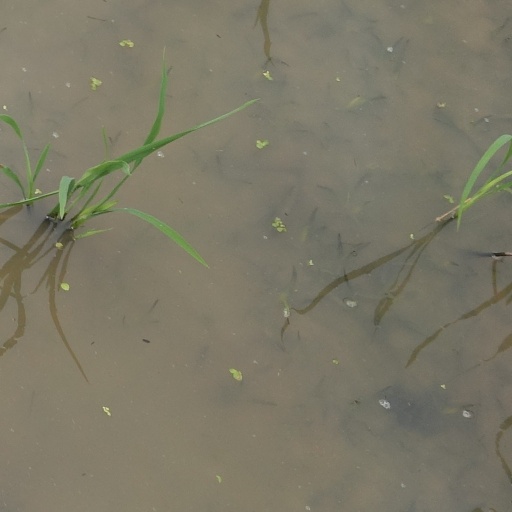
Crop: rice